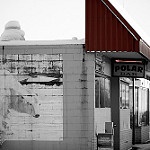
Label: buildings